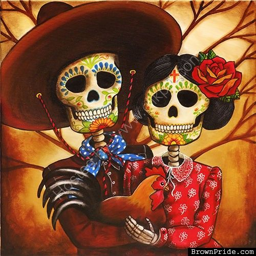
day of the dead art